Daniel Helldén

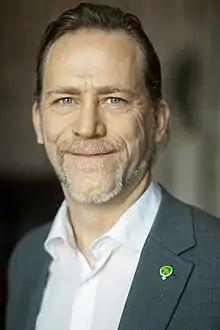
Helldén in 2012

Daniel Helldén (born 27 June 1965) is a Swedish politician for the Green Party. He has been co-spokesperson of the Green Party since November 2023 and has been Member of the Riksdag since September 2022, representing the constituency of Stockholm Municipality.